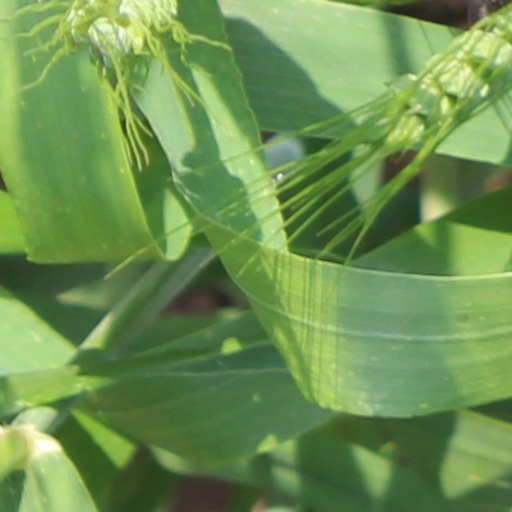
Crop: wheat